History of Macau

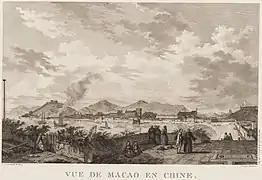
Macao harbour, 1787

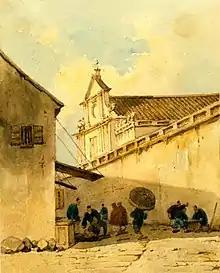
Street scene in Macau in the 1840s, by George Chinnery.

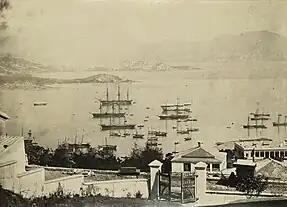
Macau harbour c1870 by W.P. Floyd. Different types of boat traffic visible. Some are small and local, others for long distance travel.

In 1637, increasing suspicion of the intentions of Spanish and Portuguese Catholic missionaries in Japan finally led the "shōgun" to seal Japan off from foreign influence. Later named the sakoku period, this meant that no Japanese were allowed to leave the country (or return if they were living abroad), and no foreign ship was allowed to dock in a Japanese port. An exception was made for the Protestant Dutch, who were allowed to continue to trade with Japan from the confines of a small man-made island in Nagasaki, Deshima. Macau's most profitable trade route, that between Japan and China, had been severed. The crisis was compounded two years later by the loss of Malacca to the Dutch in 1641, damaging the link with Goa.